Metro 2033 (video game)

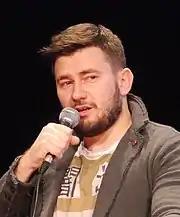
Dmitry Glukhovsky, the author of "Metro 2033"

"Metro 2033" was developed by Ukrainian studio 4A Games, founded around 2005. The founders had worked at GSC Game World, previously Ukraine's only major game studio, and creators of "". After the release of "S.T.A.L.K.E.R", Andrew Prokhorov left GSC due to disagreements with management, helping to found 4A Games as director. GSC's chief executive officer also fired the entire art team after "S.T.A.L.K.E.R" was released, and nearly all employees came to work at 4A.